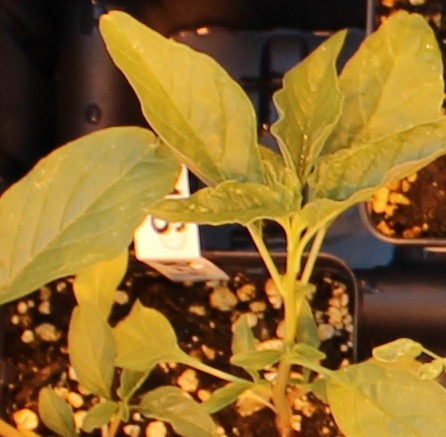
Label: Waterhemp